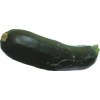
Label: dark_zucchini